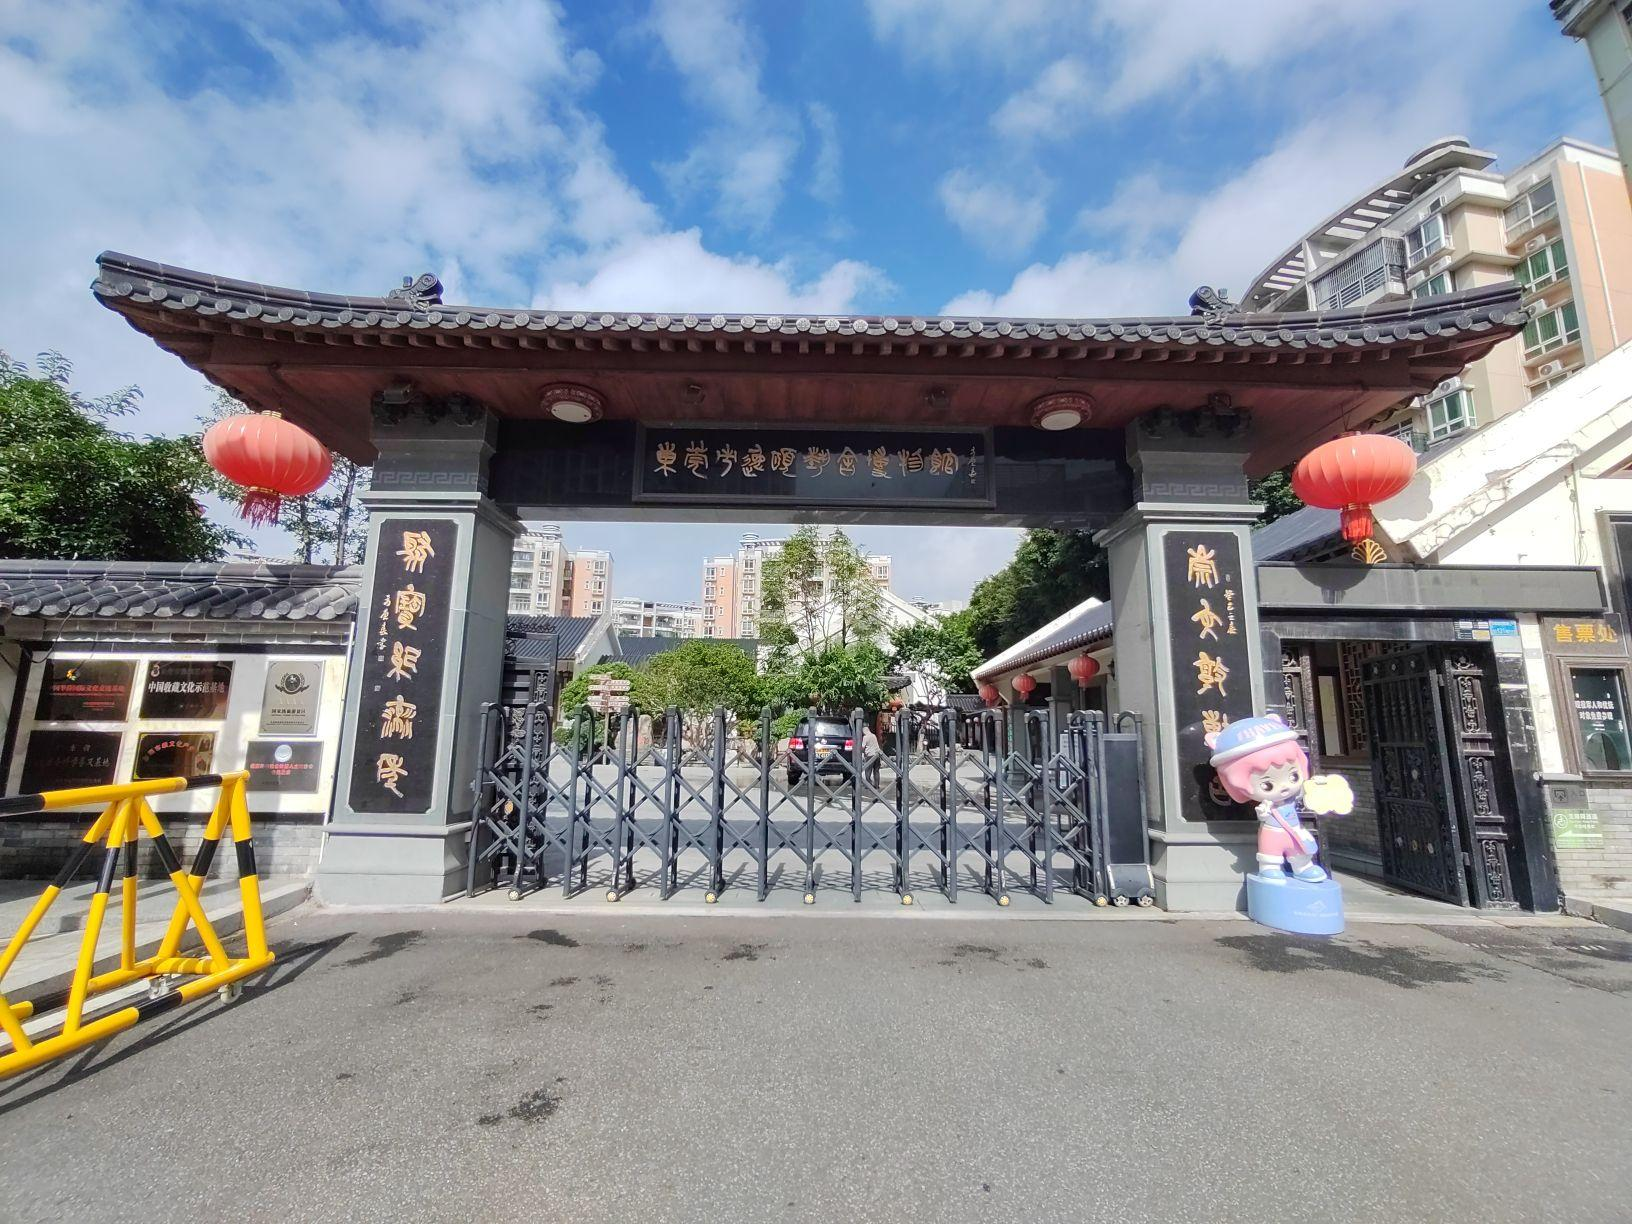
地标名称：东莞市逸颐艺舍博物馆